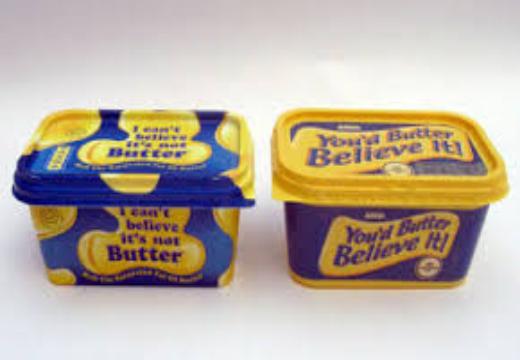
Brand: I Can't Believe It's Not Butter
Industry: Food